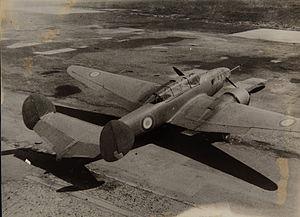
Les Bloch MB.170/MB.178 sont des avions militaires français de la Seconde Guerre mondiale, dont le plus connu est le Bloch MB.174. Mis en service en trop petite quantité durant la bataille de France en mai et juin 1940, il fut utilisé par l'armée de l'air jusqu'en 1944. Une version de torpillage, le MB.175T fut produite une fois la guerre terminée pour l'aéronautique navale, les derniers exemplaires n'étant réformés qu'en 1960.
Bordeaux Aéronautique est un bureau d'études pour la construction d'avions de reconnaissance et de bombardiers français, fondé le 17 octobre 1939 et dissout le 21 mai 1947.